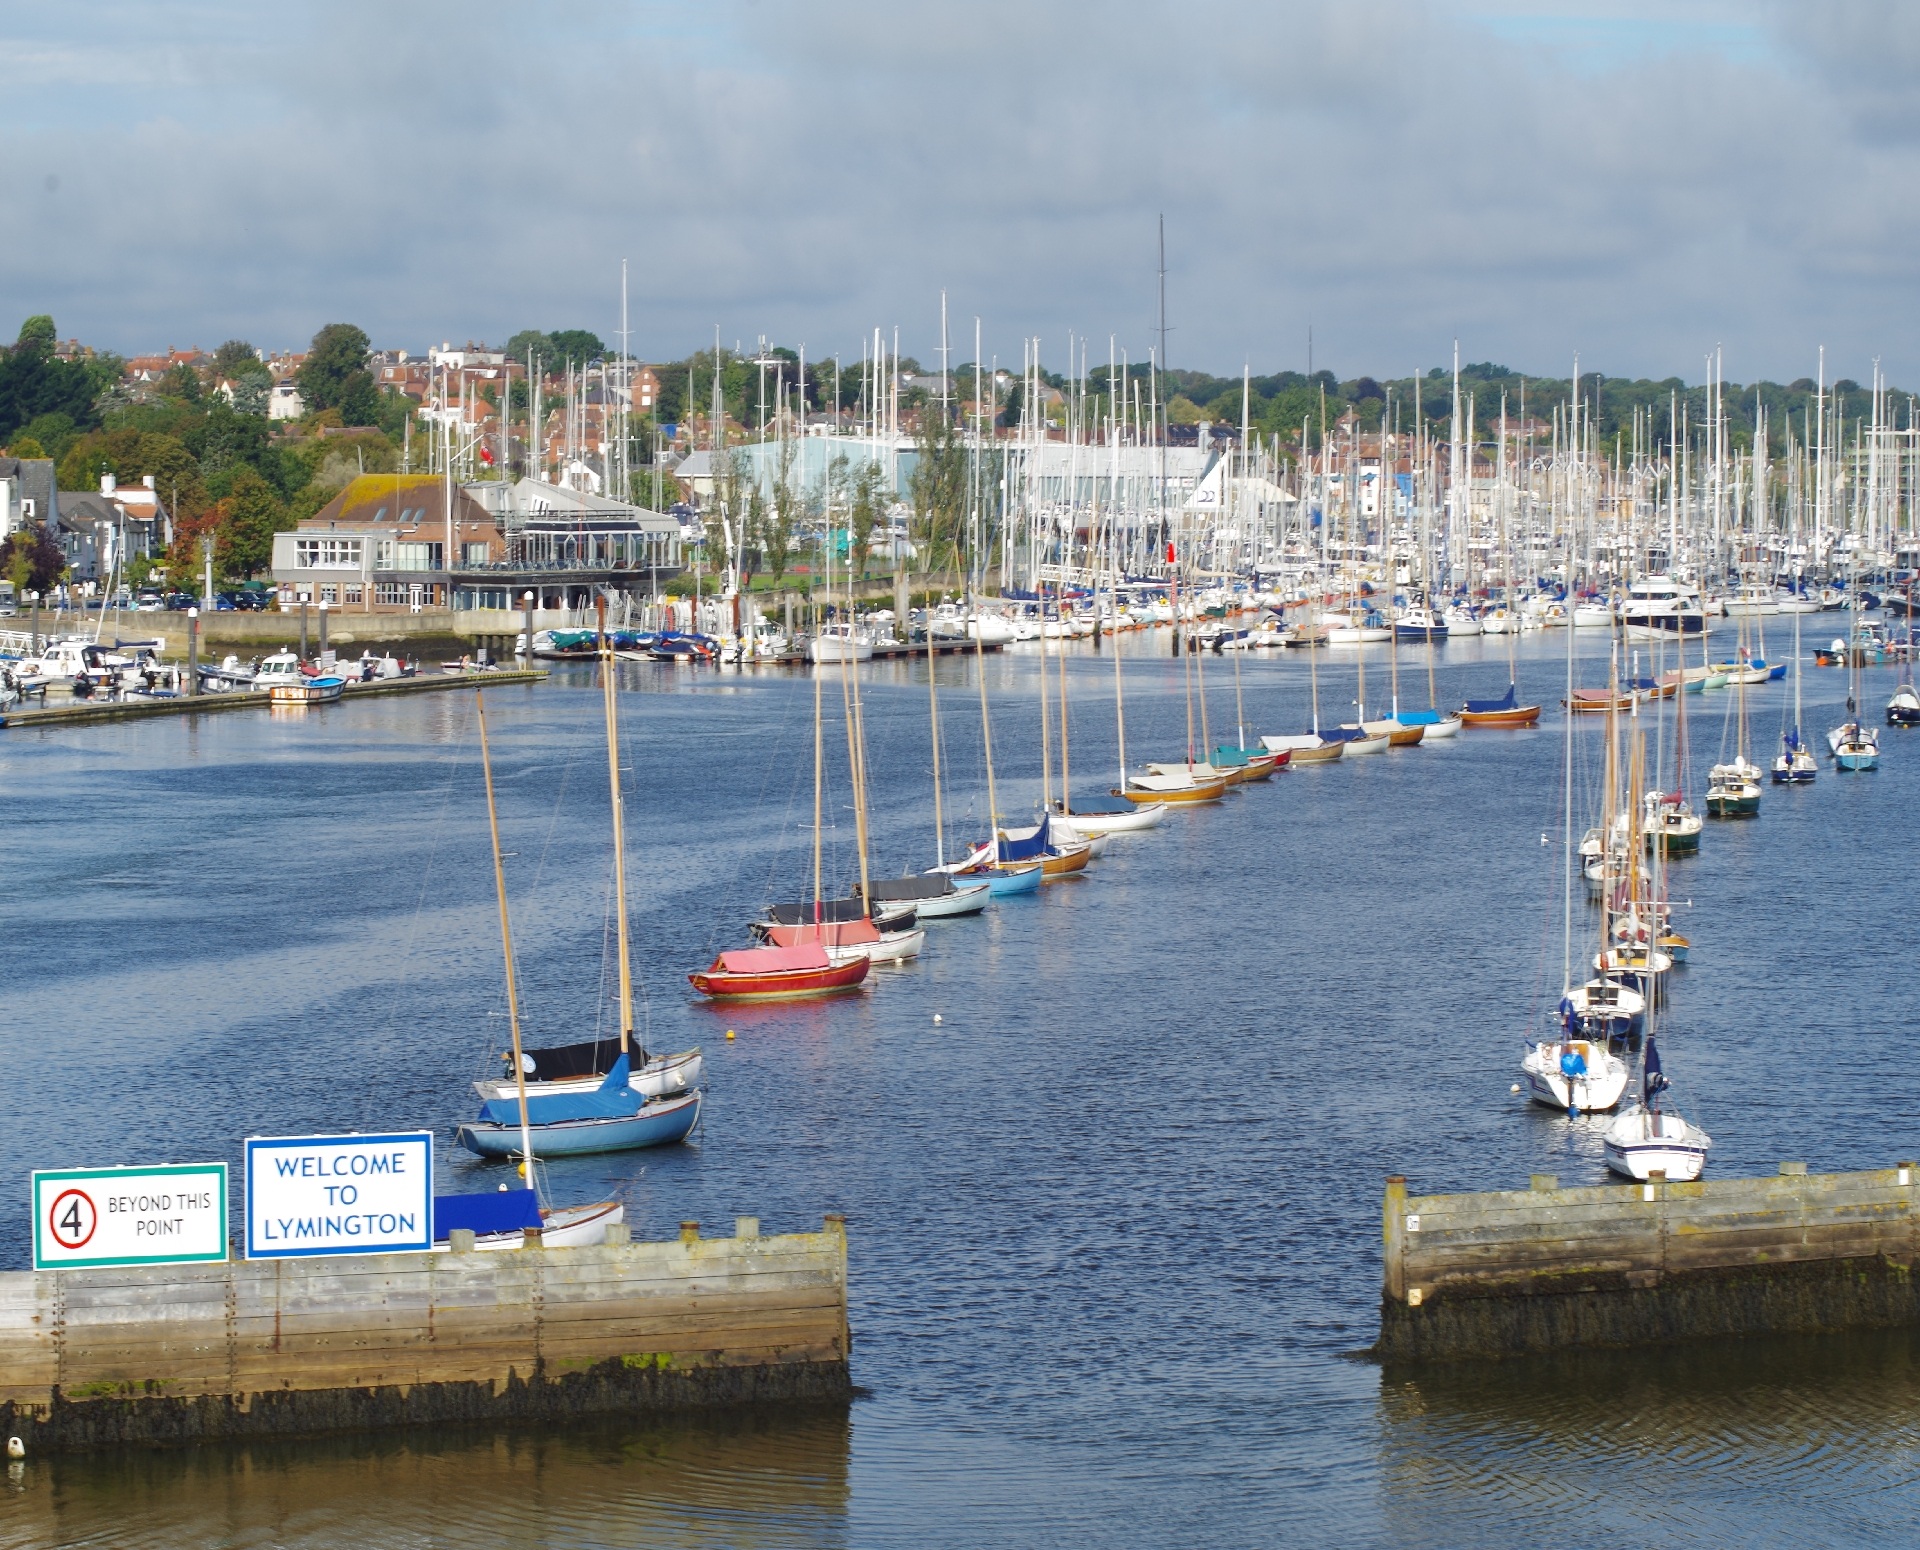
sea, coast, water, ocean, dock, sky, boat, coastal, travel, transportation, vessel, vehicle, bay, harbor, blue, marina, port, tourism, waterway, body of water, nautical, boating, infrastructure, boats, channel, watercraft